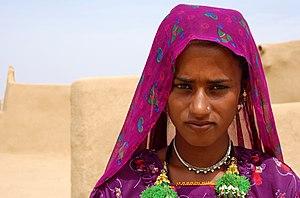
Jeune musulmane. Photo prise dans le Désert du Thar près de Jaisalmer, en Inde. Italiano: Giovane donna musulmana. Fotografia scattata nel deserto di Thar vicino a Jaisalmer, India
Le Rajasthan est un État du nord-ouest de l'Inde. Sa capitale est Jaipur.